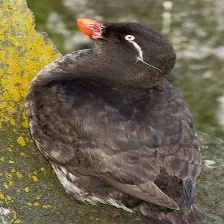
Species: PARAKETT  AUKLET
Scientific name: AETHIA PSITTACULA